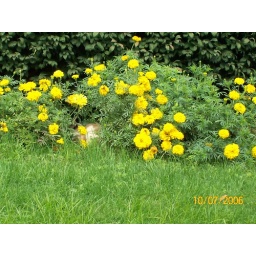
A cat sleeping in the flowers